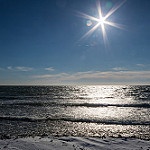
Label: sea